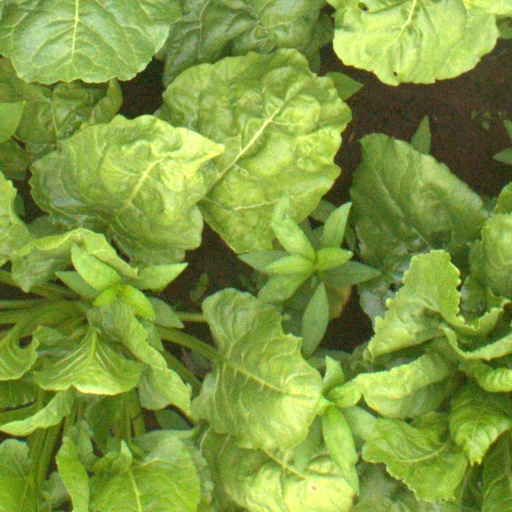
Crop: sugar beet